Sir Charles Knowles, 1st Baronet

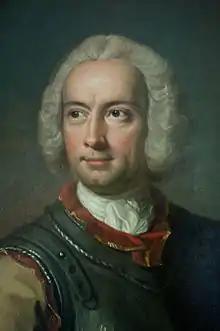
Portrait by Thomas Hudson, 1748

Admiral Sir Charles Knowles, 1st Baronet ( – 9 December 1777) was a British naval officer, politician and colonial administrator who served as the governor of Jamaica from 1752 to 1756. Serving in the Royal Navy during the War of Jenkins' Ear, War of the Austrian Succession and Seven Years' War, he also briefly served in the Imperial Russian Navy during the Russo-Turkish War of 1768-1774. Knowles rose to the rank of admiral in a long and varied career, crowned with both success, and at times, controversy.